John Wallace Scott

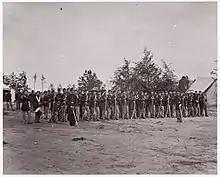
30th Pennsylvania Infantry/1st Pennsylvania Reserves (Virginia, circa 1861–1865).

Two months before his 29th birthday, J. Wallace Scott became one of Pennsylvania's early responders to President Abraham Lincoln's call for volunteers to defend Washington, D.C. following the April 1861 fall of Fort Sumter to the Confederate States Army. After enrolling for military service in West Chester on June 4, 1861, he mustered in as a private with Company A of the 1st Pennsylvania Reserve Regiment (also known as the 30th Pennsylvania Volunteer Infantry). Promoted to the rank of corporal early during his tenure of service, he and his men captured two enemy supply wagons while assigned to picket duties along an Annapolis Railroad line in Virginia in August 1861. Drawn by two horses each, the wagons were loaded with $5,000 worth of gold bullion and silk slated for use in CSA military uniforms and flags, as well as quinine supplies destined for CSA physicians. Engaged with his regiment in the Seven Days Battles near Richmond, Virginia from June 25 to July 1, 1862, including the battles of Beaver Dam Creek (June 26), Gaines's Mill (June 27), Savage's Station (June 29), Glendale (June 30), and Malvern Hill (July 1), he then fought in the Second Battle of Bull Run (August 28–30), and the battles of South Mountain (September 14) and Antietam (September 17). Advanced to the rank of sergeant, he was honorably discharged on October 23 in order to assume a new post with a different regiment.